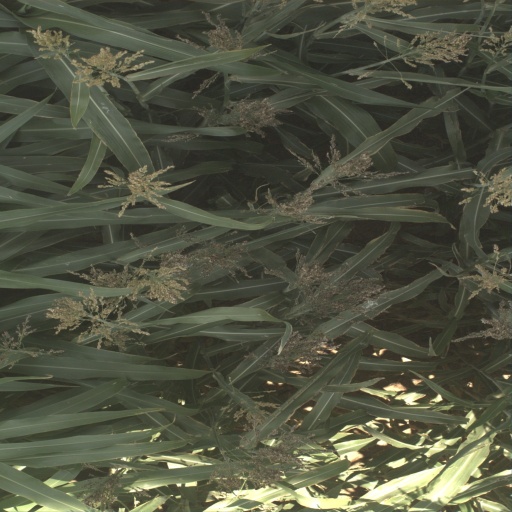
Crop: sorghum